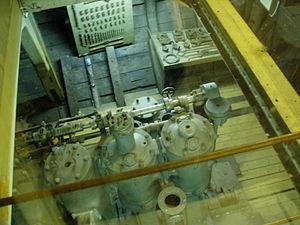
Le musée du Fram est un musée ayant pour sujet les expéditions norvégiennes d'exploration polaire. Il se situe sur la péninsule de Bygdøy à Oslo en Norvège, au sein d'une zone abritant également d'autres musées comme le musée du Kon-Tiki, le musée folklorique norvégien, le musée des navires vikings et le musée de la marine.